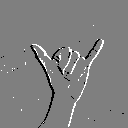
ASL letter: y